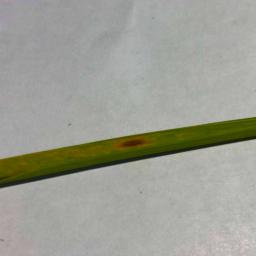
Label: Rice___Brown_Spot